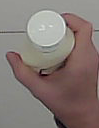
Product: heinz_mayo